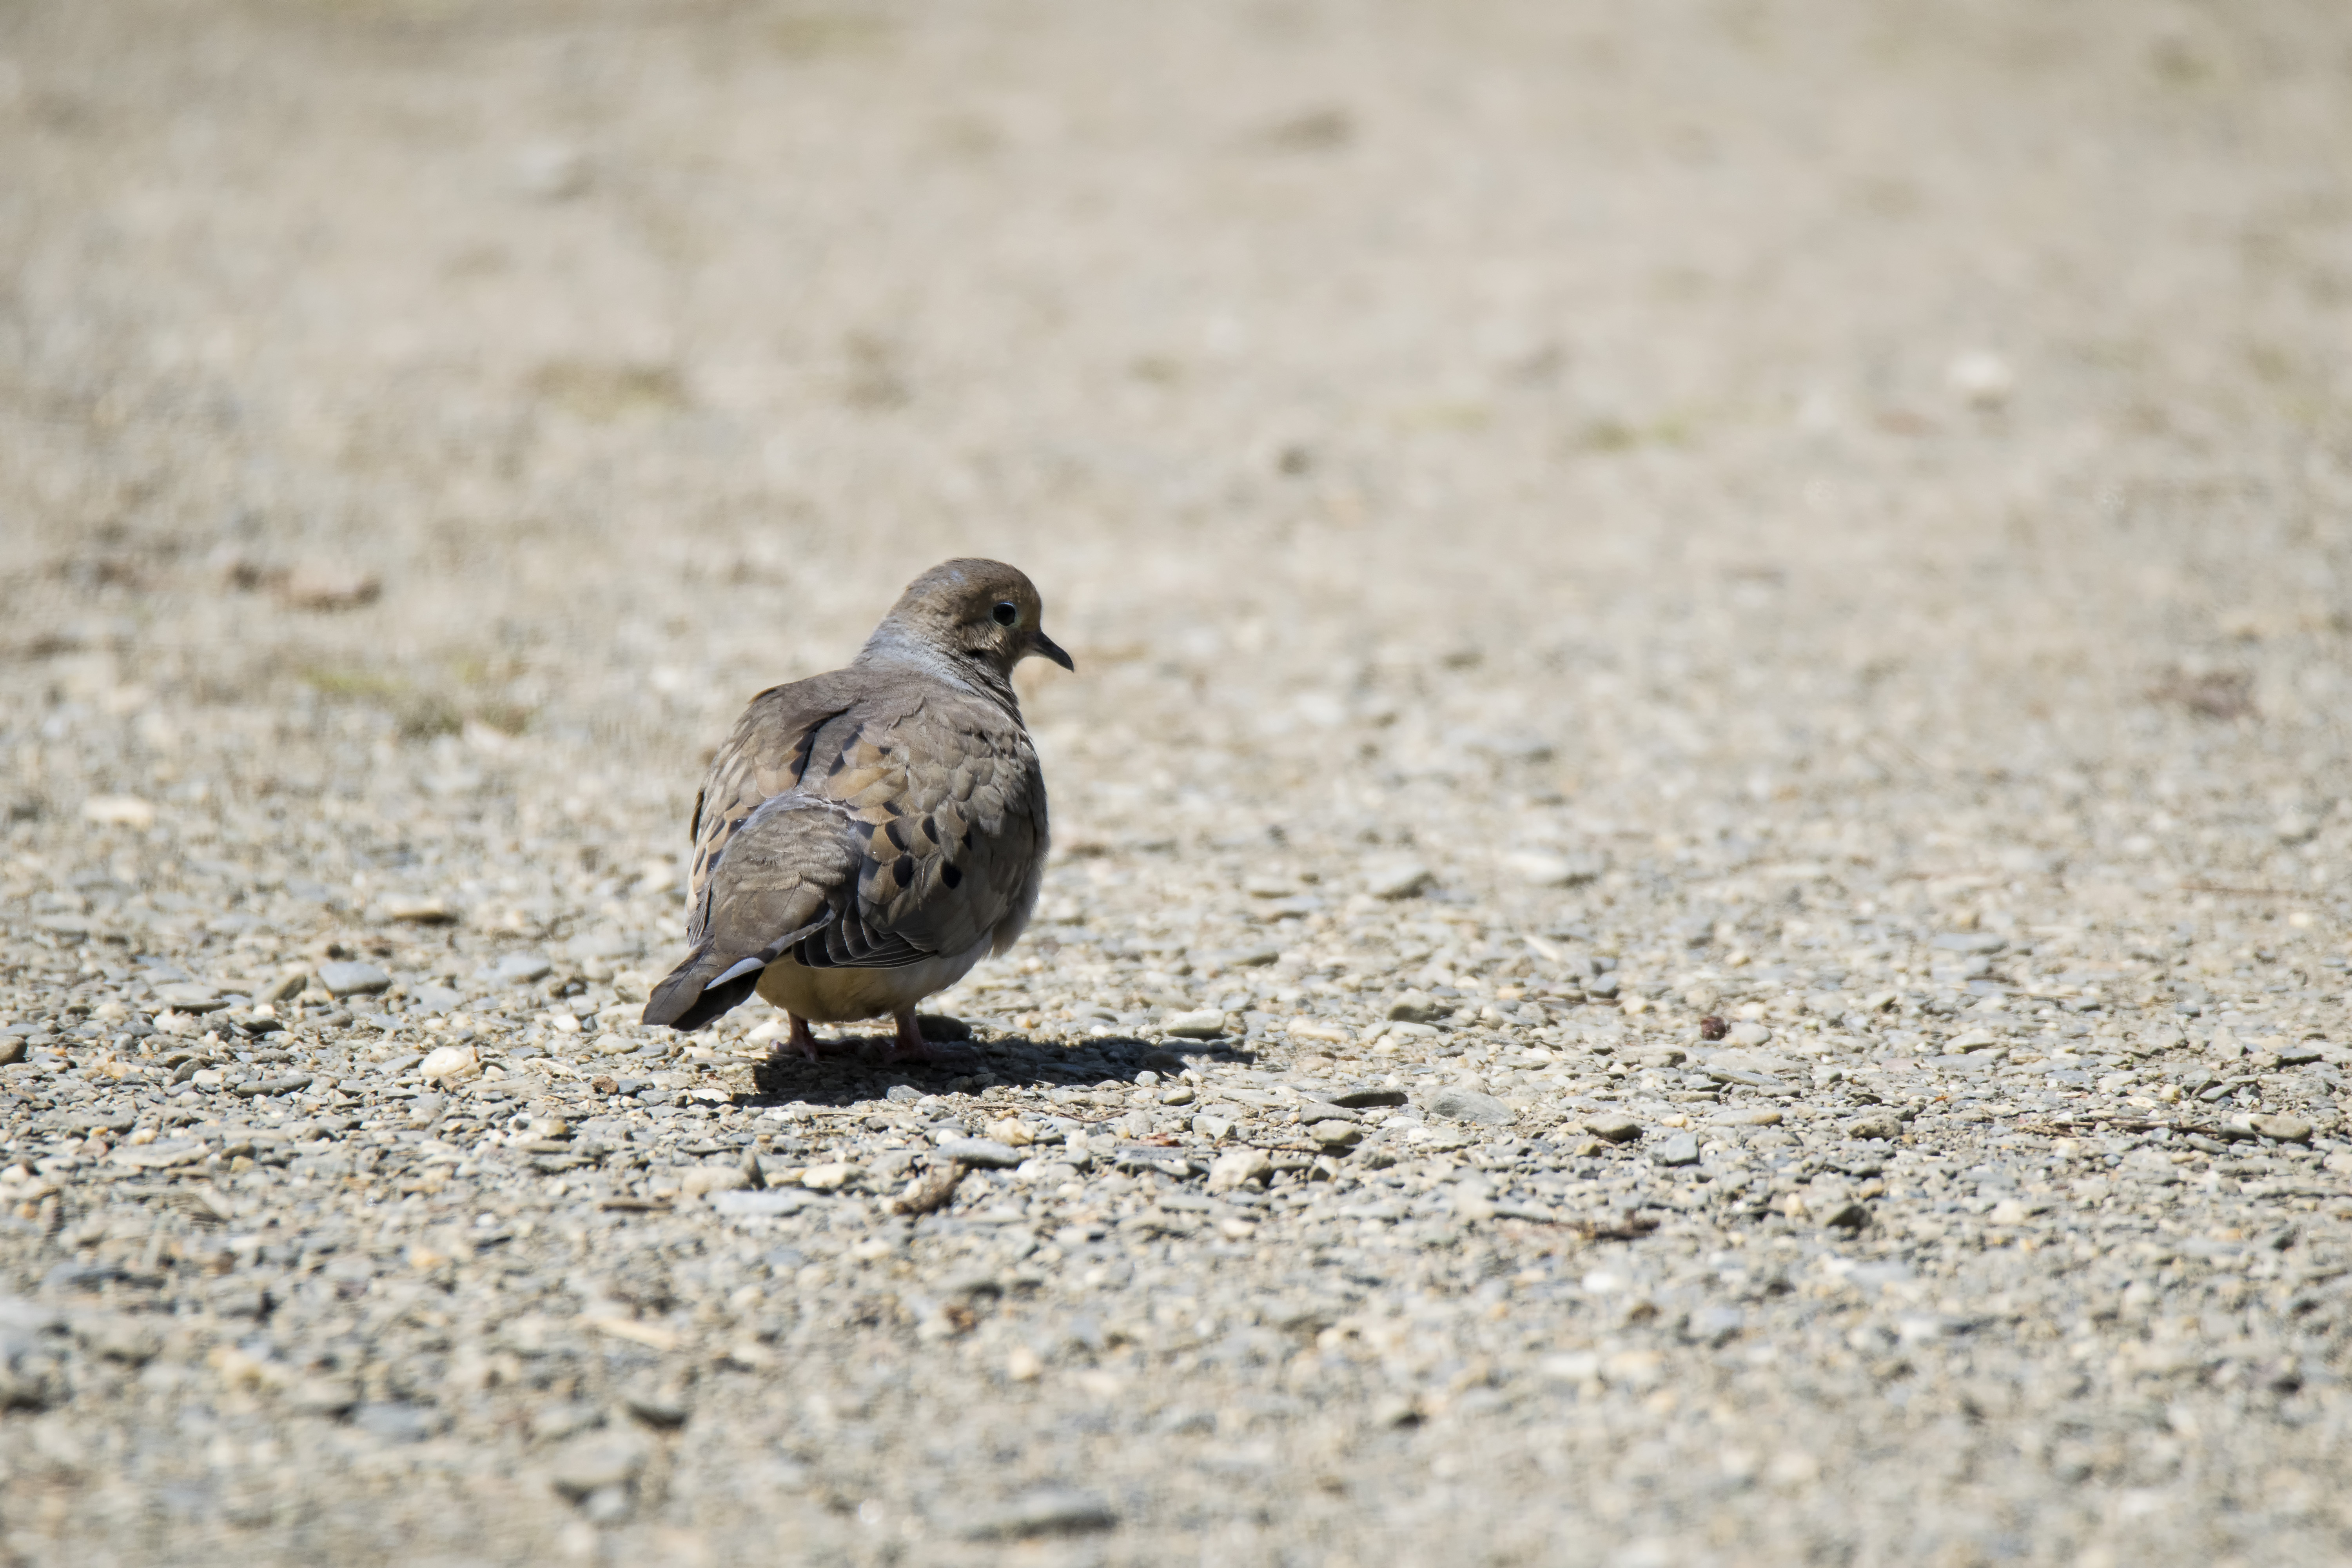
bird, wildlife, beak, fauna, close up, canada, dove, vertebrate, sparrow, quebec, tourterelle, sherbrooke, oiseau, triste, mourning, house sparrow, perching bird